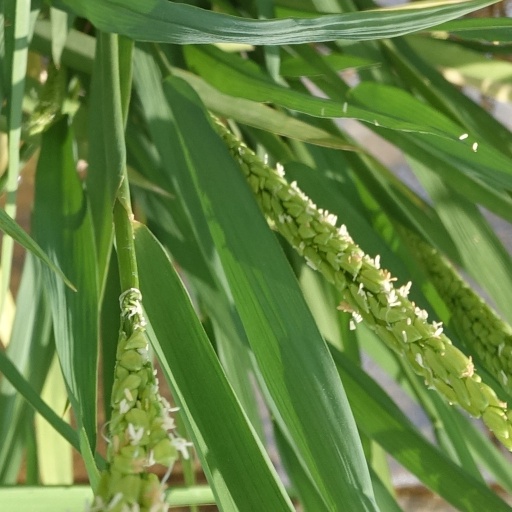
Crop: rice